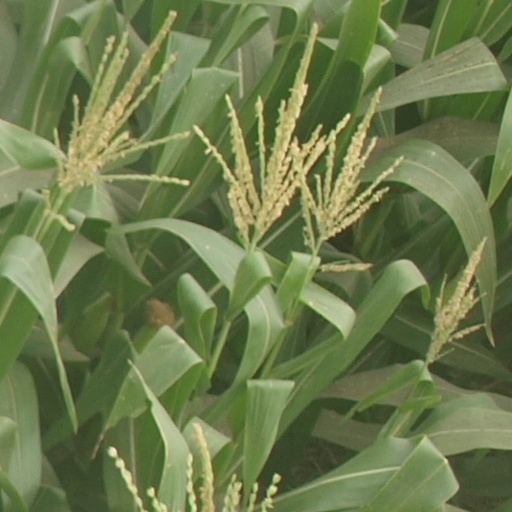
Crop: maize; corn